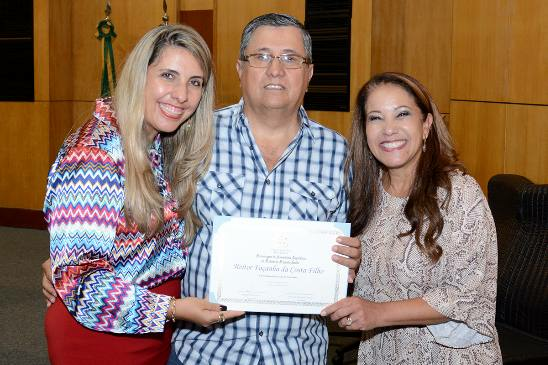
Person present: Yes